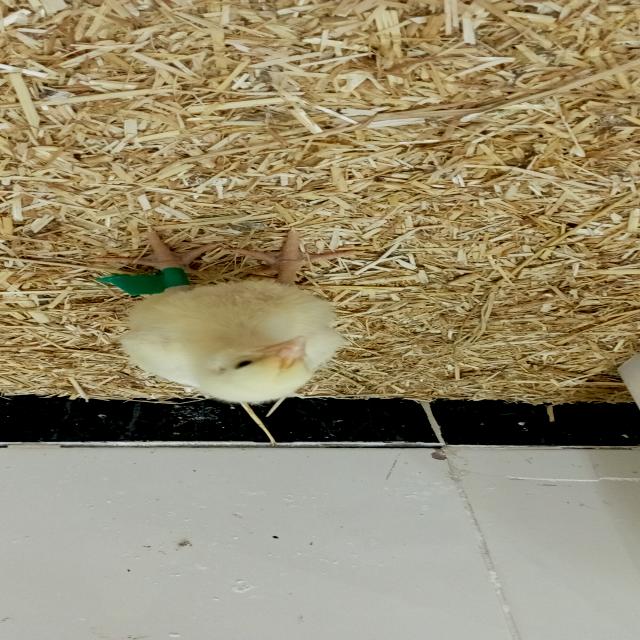
Weight: 200 g